Siege of the Salamanca forts

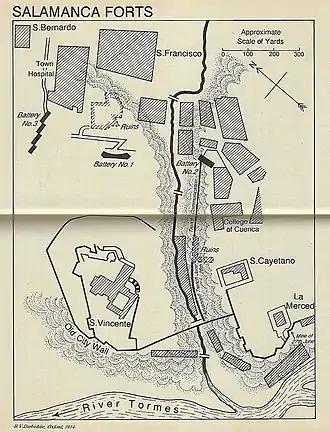
Map shows the Salamanca forts and Allied batteries.

On 17 June, Wellington's army enveloped Salamanca, with the left wing going north of the city and the center and right wing circling to the south. The three columns joined on the north side of Salamanca and then advanced to the San Christobal heights. Wellington hoped that besieging the Salamanca forts would goad Marmont into attacking him on the heights. Only the 14th Light Dragoons and the British 6th Division entered the city to lay siege to the forts. The Spanish citizens were delighted that the French were gone and gave the Allies a joyous welcome in the Plaza Mayor. Wellington set up his headquarters in the city while Major General Henry Clinton's 6th Division invested the forts. In order to prepare the forts for defense, Marmont's sappers had demolished a large part of the old University quarter in the southwest part of the city.